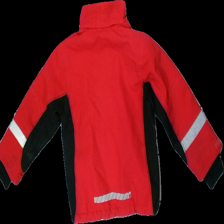
View: back
Type: Outerwear
Category: Children
Brand: Everest
Colors: Pink, Black
Material: 100% polyester
Cut: Regular
Size: 98
Season: Winter
Stains: Minor
Price range: 50-100
Recommended usage: Export
Comment: Missing hood